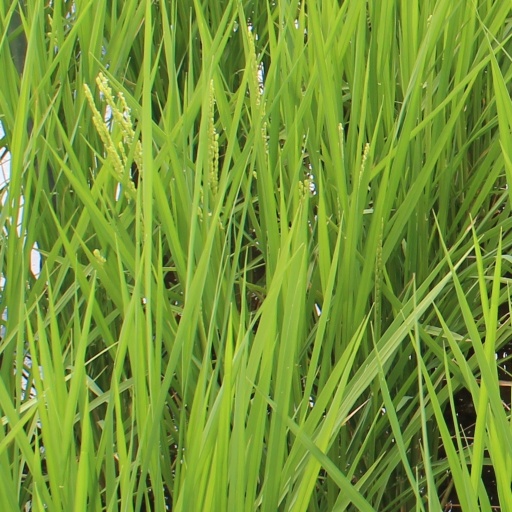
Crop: rice